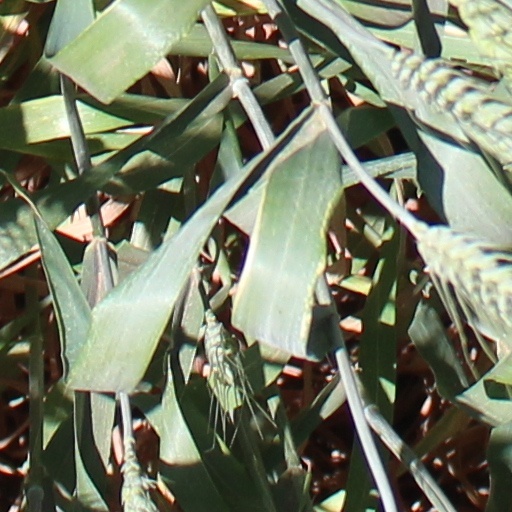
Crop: wheat